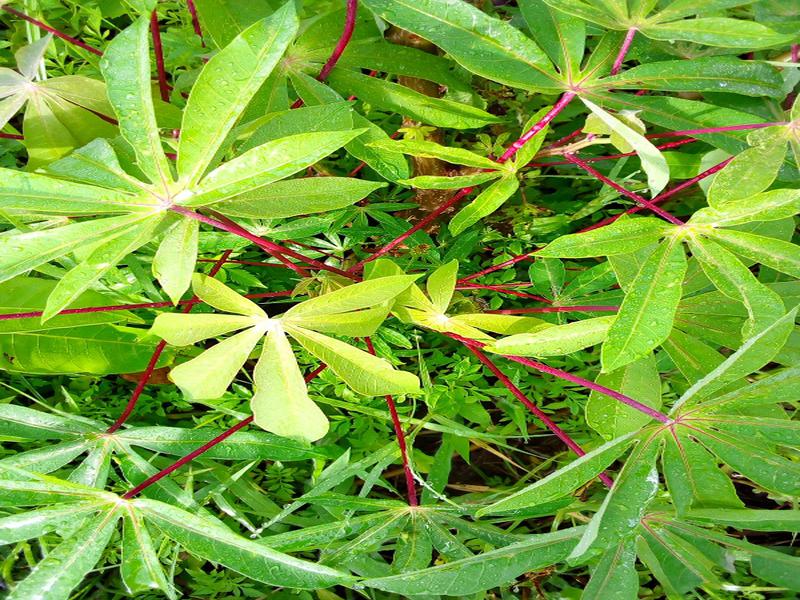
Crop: cassava
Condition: healthy